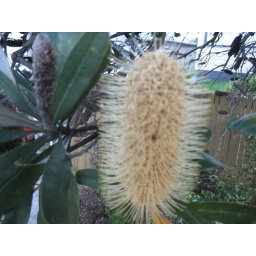
interesting tree flower in the autumn of its life